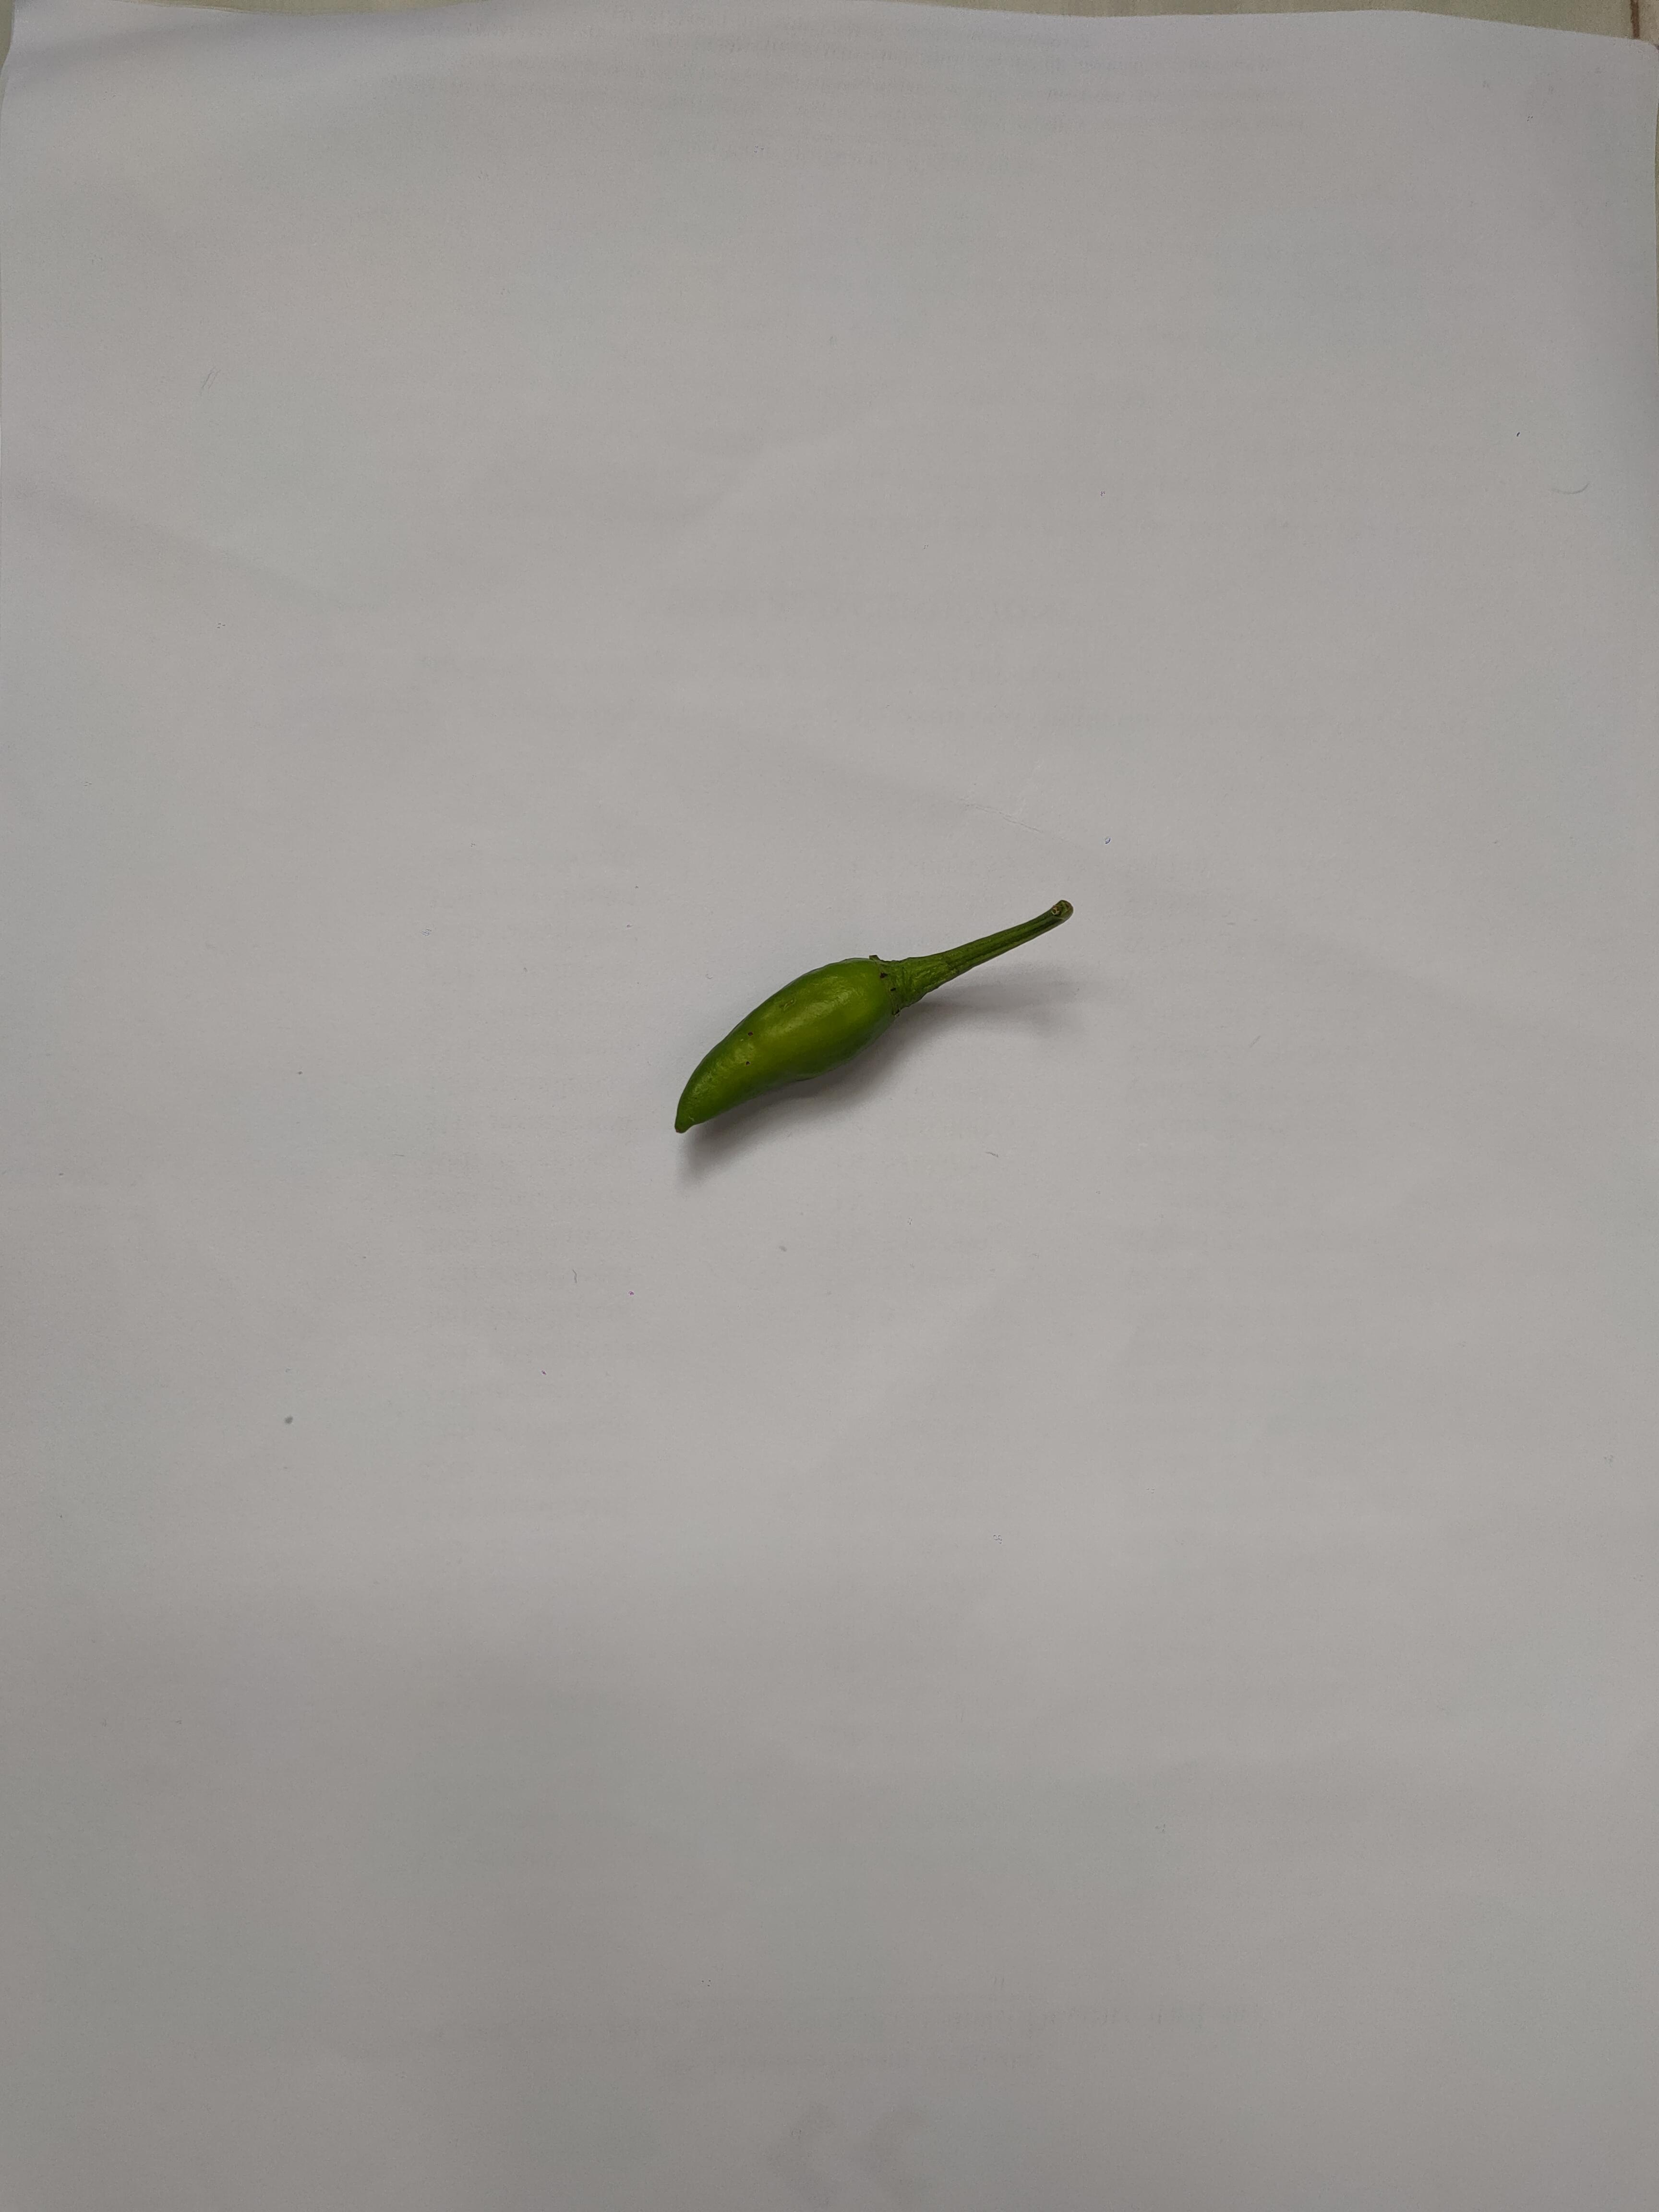
Label: Green Chili